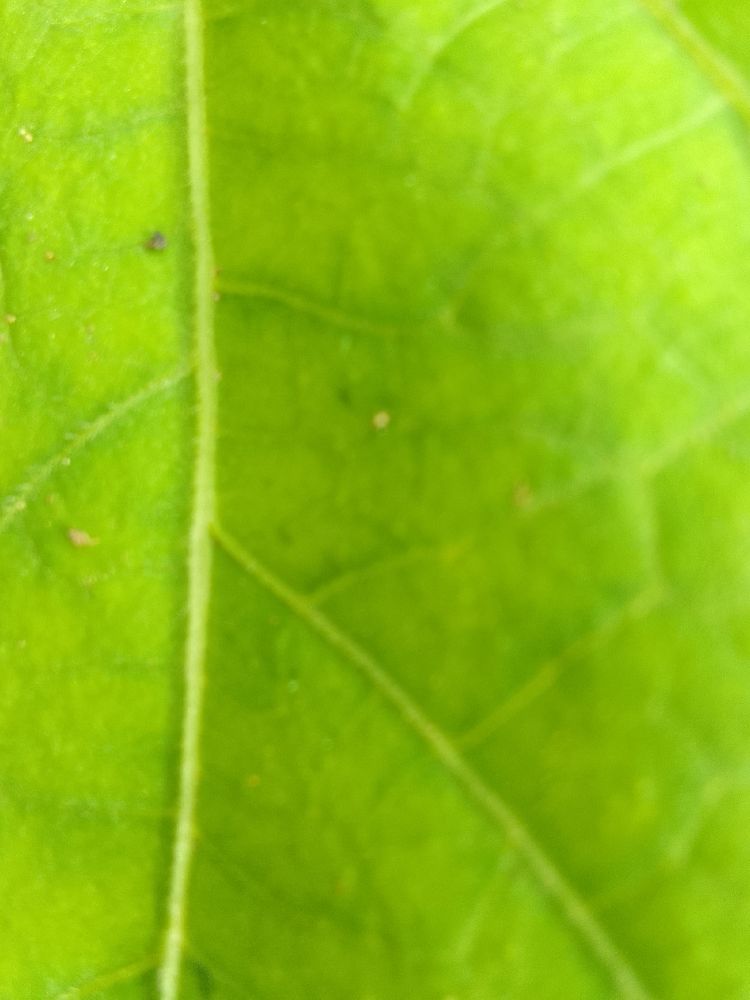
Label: healthy